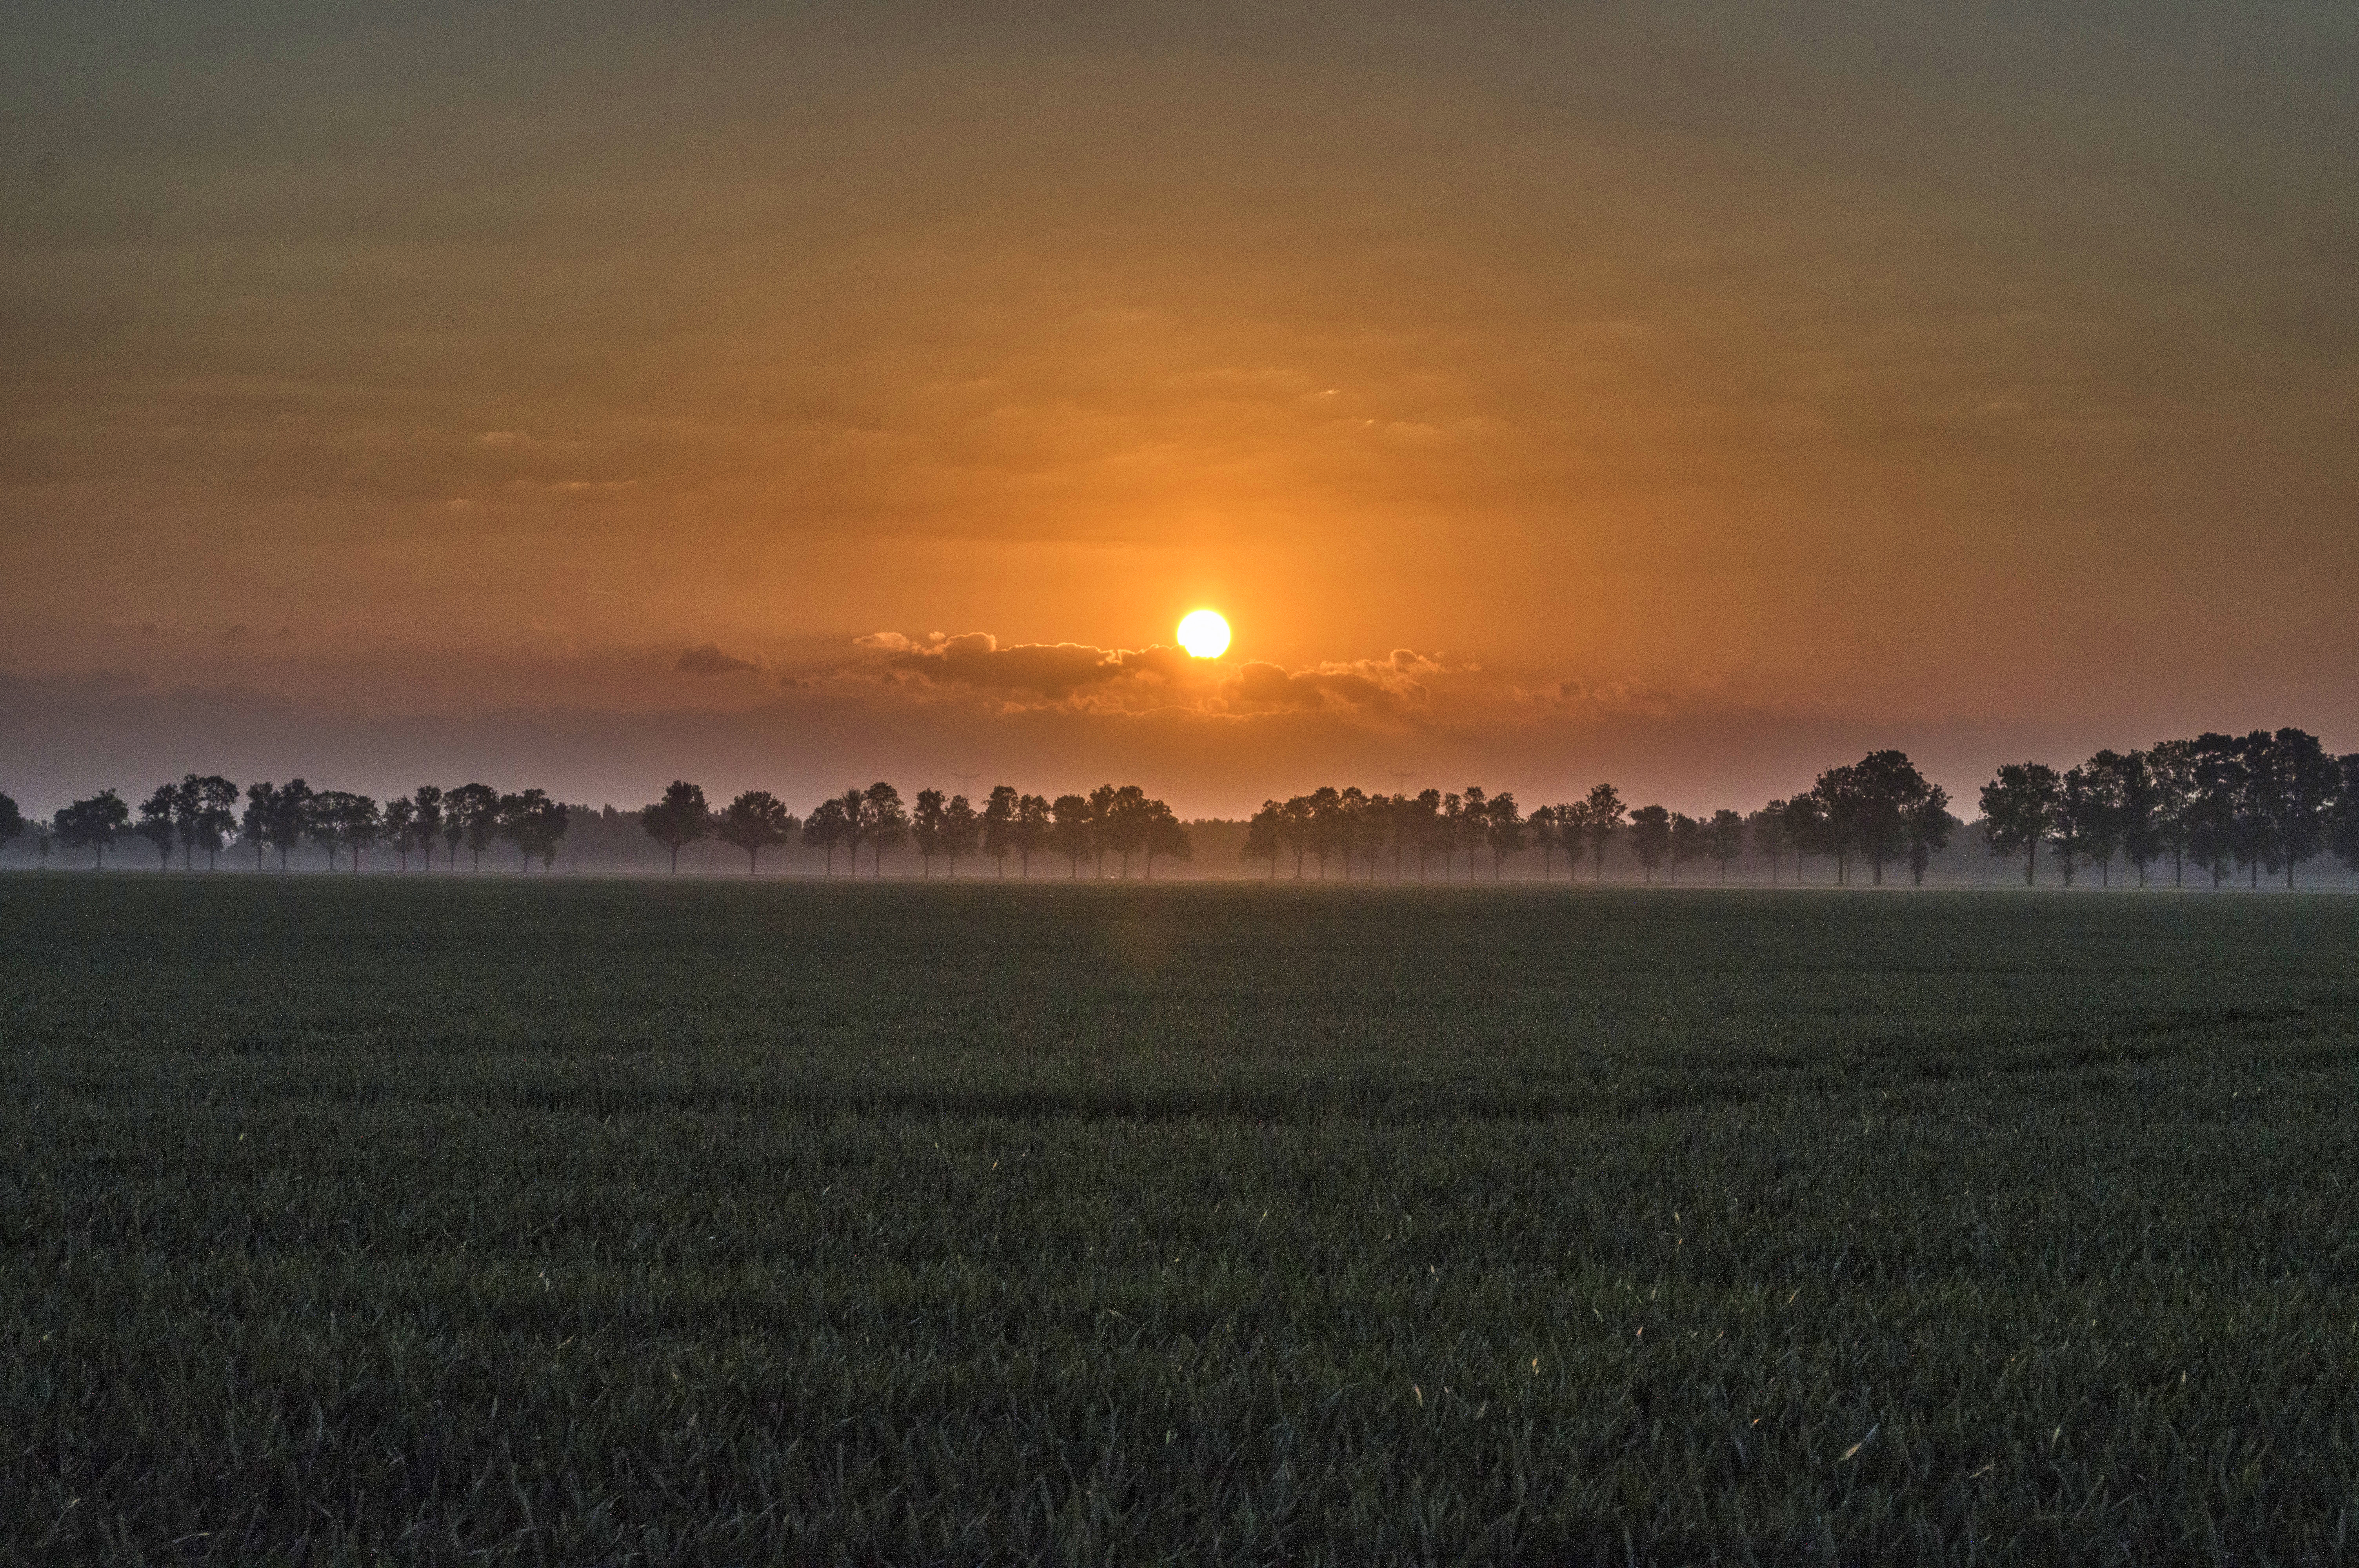
nature, grass, outdoor, horizon, cloud, sky, sun, sunrise, sunset, mist, field, photography, prairie, sunlight, morning, hill, dawn, dusk, evening, nikon, plain, trees, nederland, netherlands, zuidholland, outdoorphotography, backlight, bomen, gras, paulvandevelde, pdvandevelde, padagudaloma, natuurfotografie, dordrecht, biesbosch, nederlandinfotos, tegenlicht, zonlicht, zonsopgang, hollandse, afterglow, atmospheric phenomenon